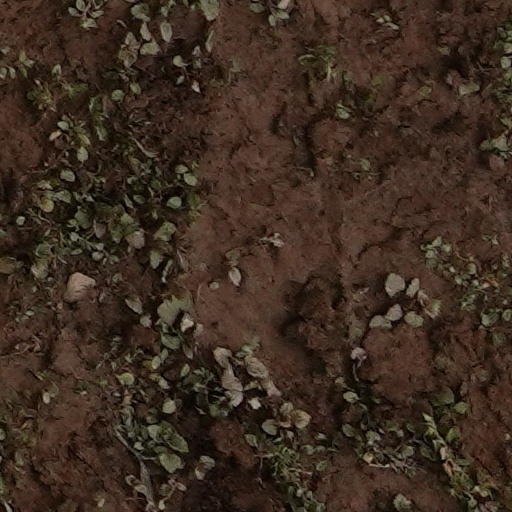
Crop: wheat